Ford Fusion Hybrid

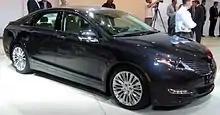
The 2013 Lincoln MKZ Hybrid was unveiled at the 2012 New York International Auto Show

During the 2012 North American International Auto Show, Ford also unveiled the Lincoln MKZ concept model. Ford offered a hybrid option of the redesigned 2013 Lincoln MKZ, and like the previous MKZ generation, the MKZ Hybrid is available for the same price as the non-hybrid model.